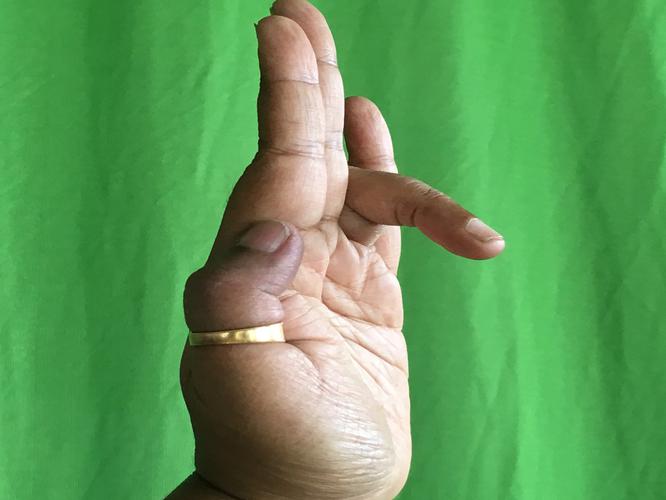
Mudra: Tripathaka
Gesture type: single_hand